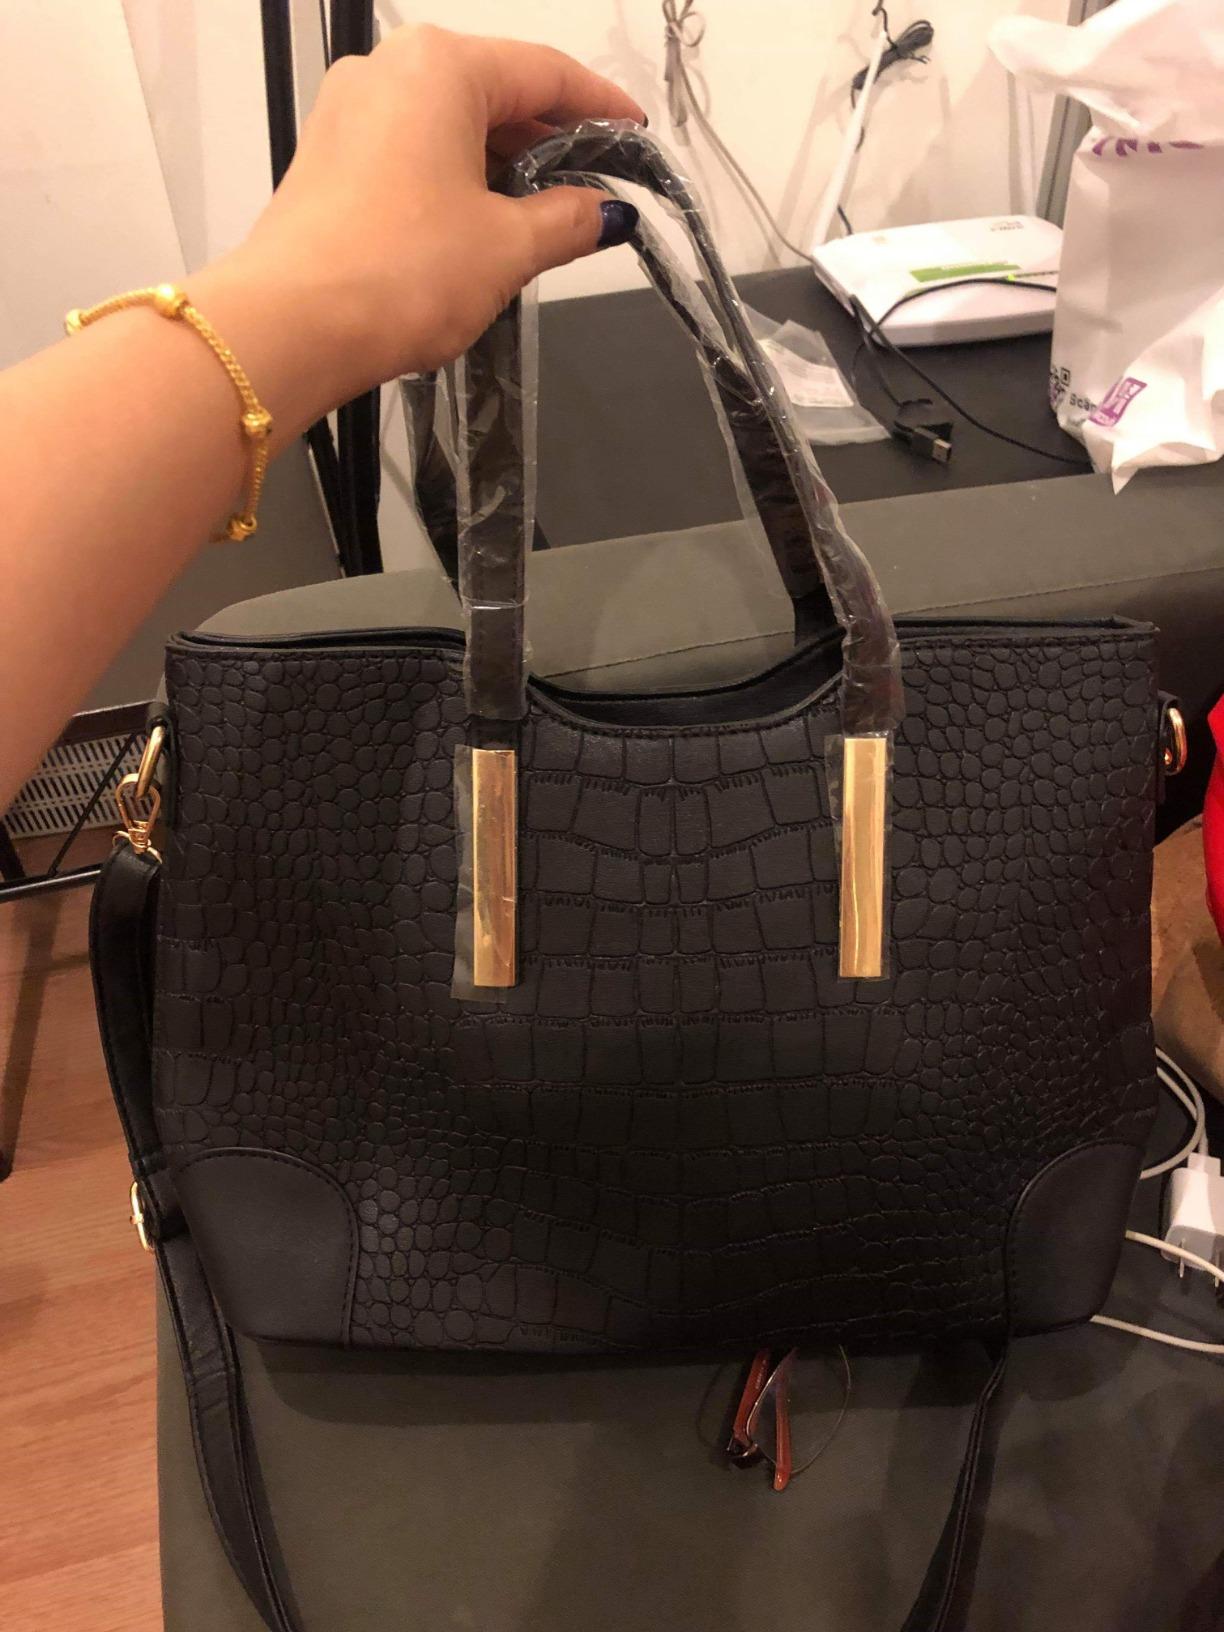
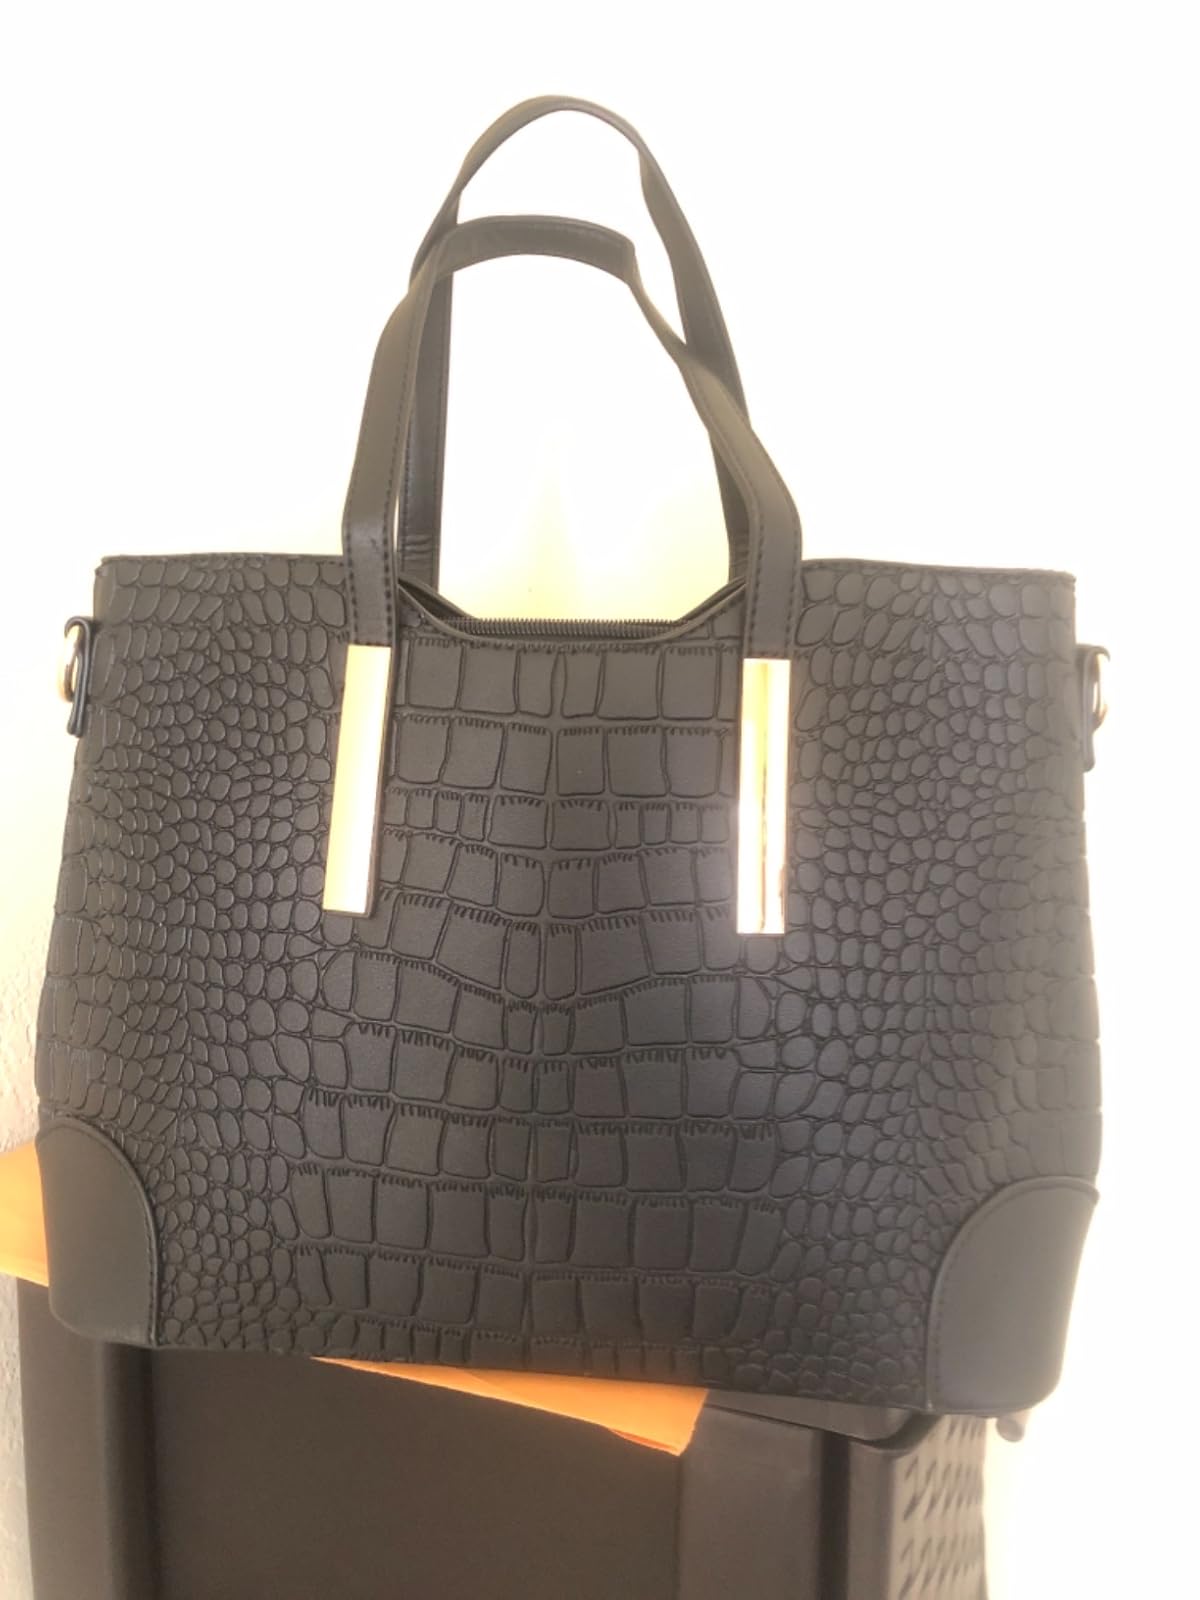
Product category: accessories_handbag
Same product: yes